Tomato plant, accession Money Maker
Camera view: bottom (45 deg); turntable rotation: 270 degrees
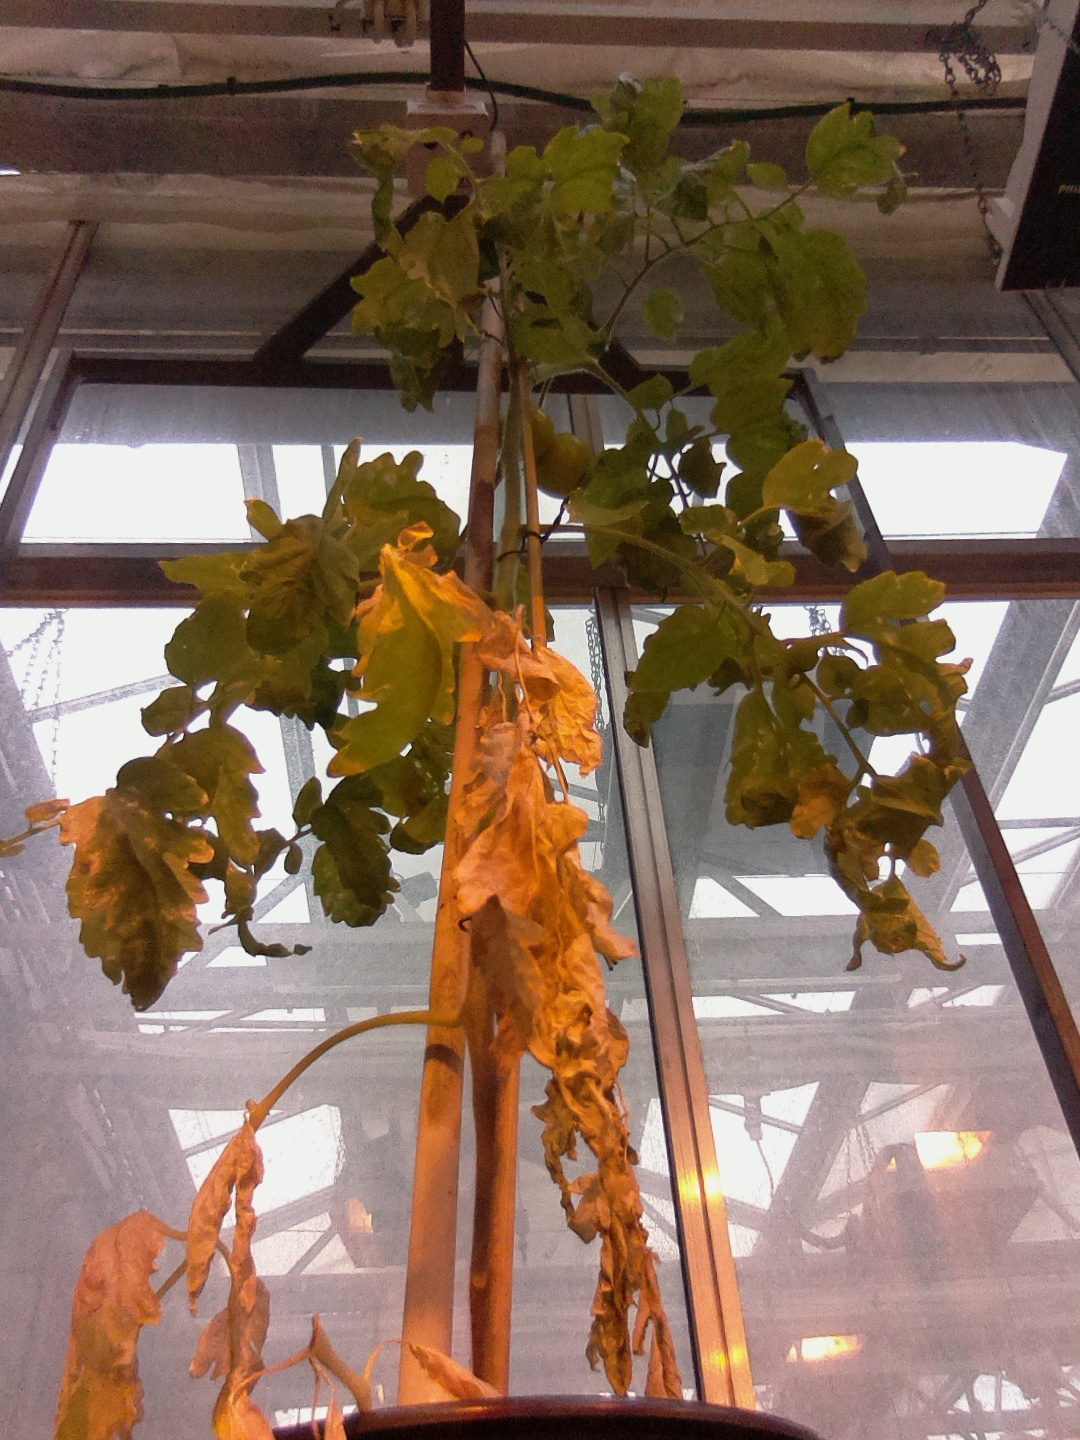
BBCH growth stage 77: 70%-80% of final fruit size